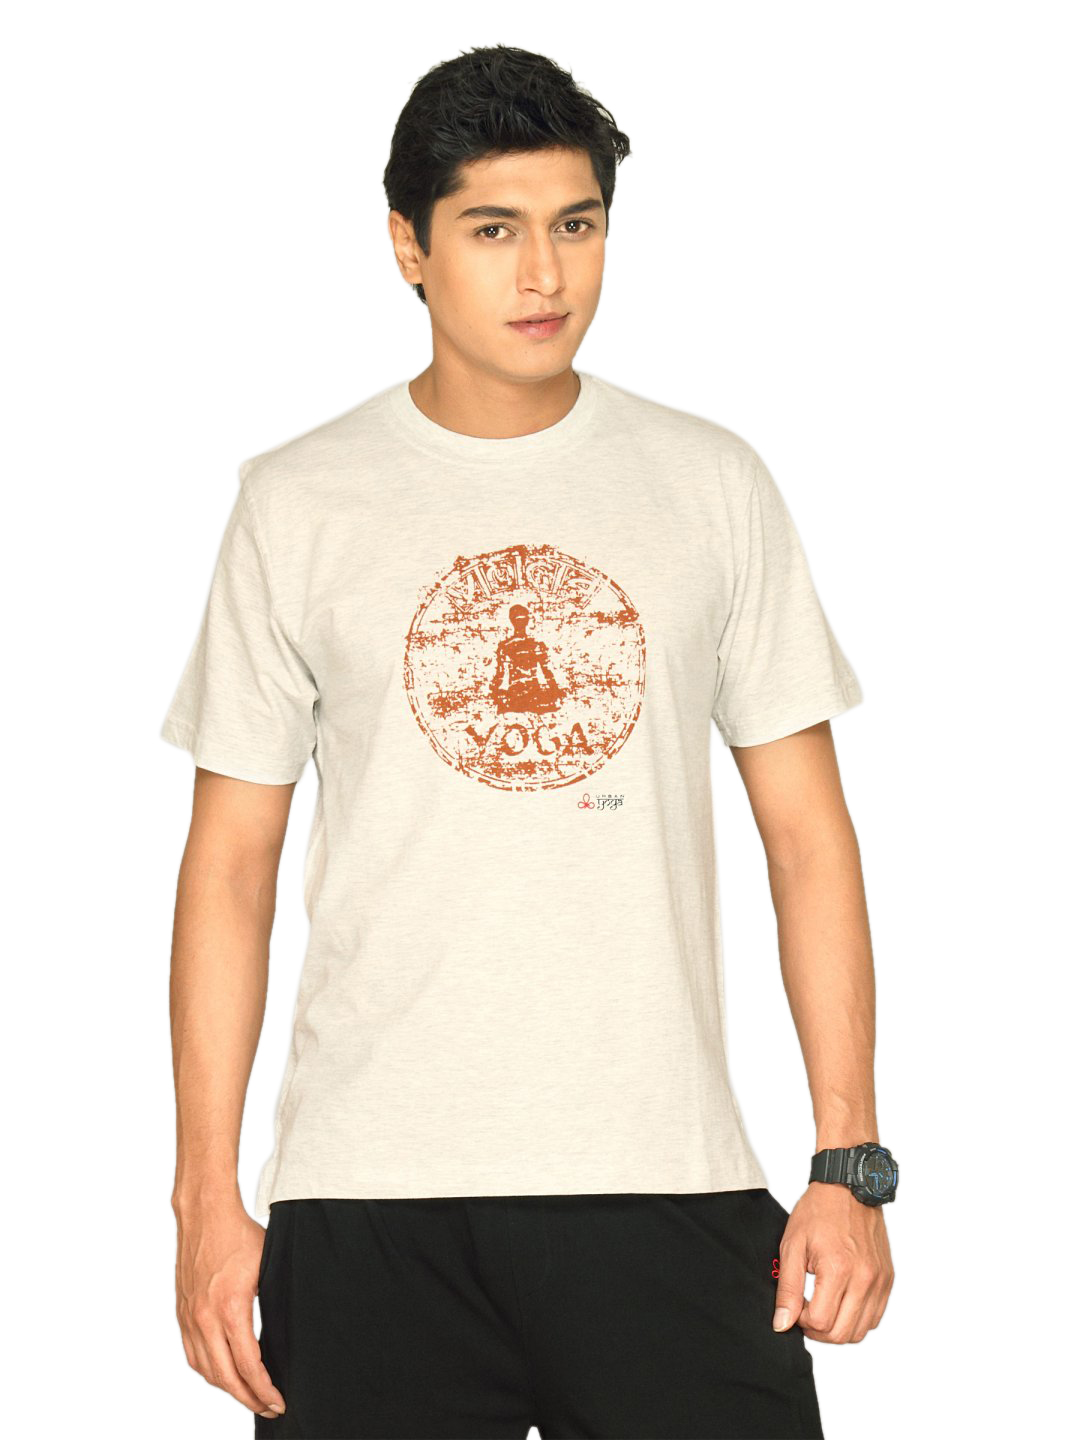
Urban Yoga Men's Melange T-shirt
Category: Apparel / Topwear / Tshirts
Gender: Men
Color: Cream
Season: Fall 2011
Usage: Casual